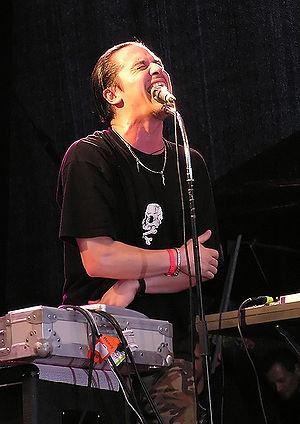
La discographie de Faith No More, un groupe de rock alternatif américain, se compose de sept albums studio, vingt-et-un singles, un album live, cinq compilations et quatre albums vidéo.
Fantômas est un groupe de metal avant-gardiste américain, originaire de Californie. Le nom du groupe s'inspire de Fantômas, un personnage de fiction paru dans une série de romans policiers popularisée en France avant la Première Guerre mondiale.
Mike Patton, né le 27 janvier 1968 à Eureka en Californie, est un chanteur, compositeur, musicien et acteur américain.
Faith No More est un groupe de rock américain, originaire de San Francisco, en Californie. Formé en 1979, le groupe joue initialement sous les noms de Sharp Young Men, puis Faith No Man. Le bassiste Billy Gould, le claviériste Roddy Bottum et le batteur Mike Bordin sont les seuls membres à long terme du groupe, impliqués depuis la création de Faith No More. Le groupe fait face à plusieurs changements de formation au fil des années. La formation actuelle du groupe se compose de Gould, Bottum, Bordin, du guitariste Jon Hudson, et du chanteur Mike Patton.